Fred Meyer

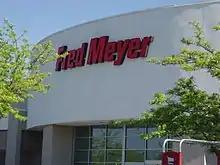
A Fred Meyer store in the 1990s.

In 1922, the first Fred Meyer store opened in Portland at the corner of SW 5th Ave & Yamhill Dr. The store combined separate shops under one roof such as meat, produce, cheese, and other merchandise. Meyer's vision was to give customers more reasons to shop in his store than in any other.